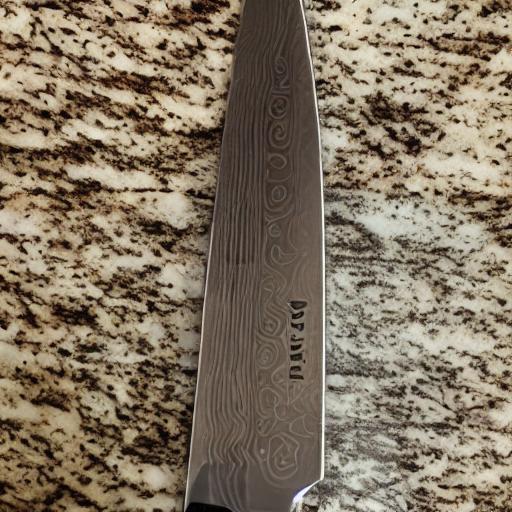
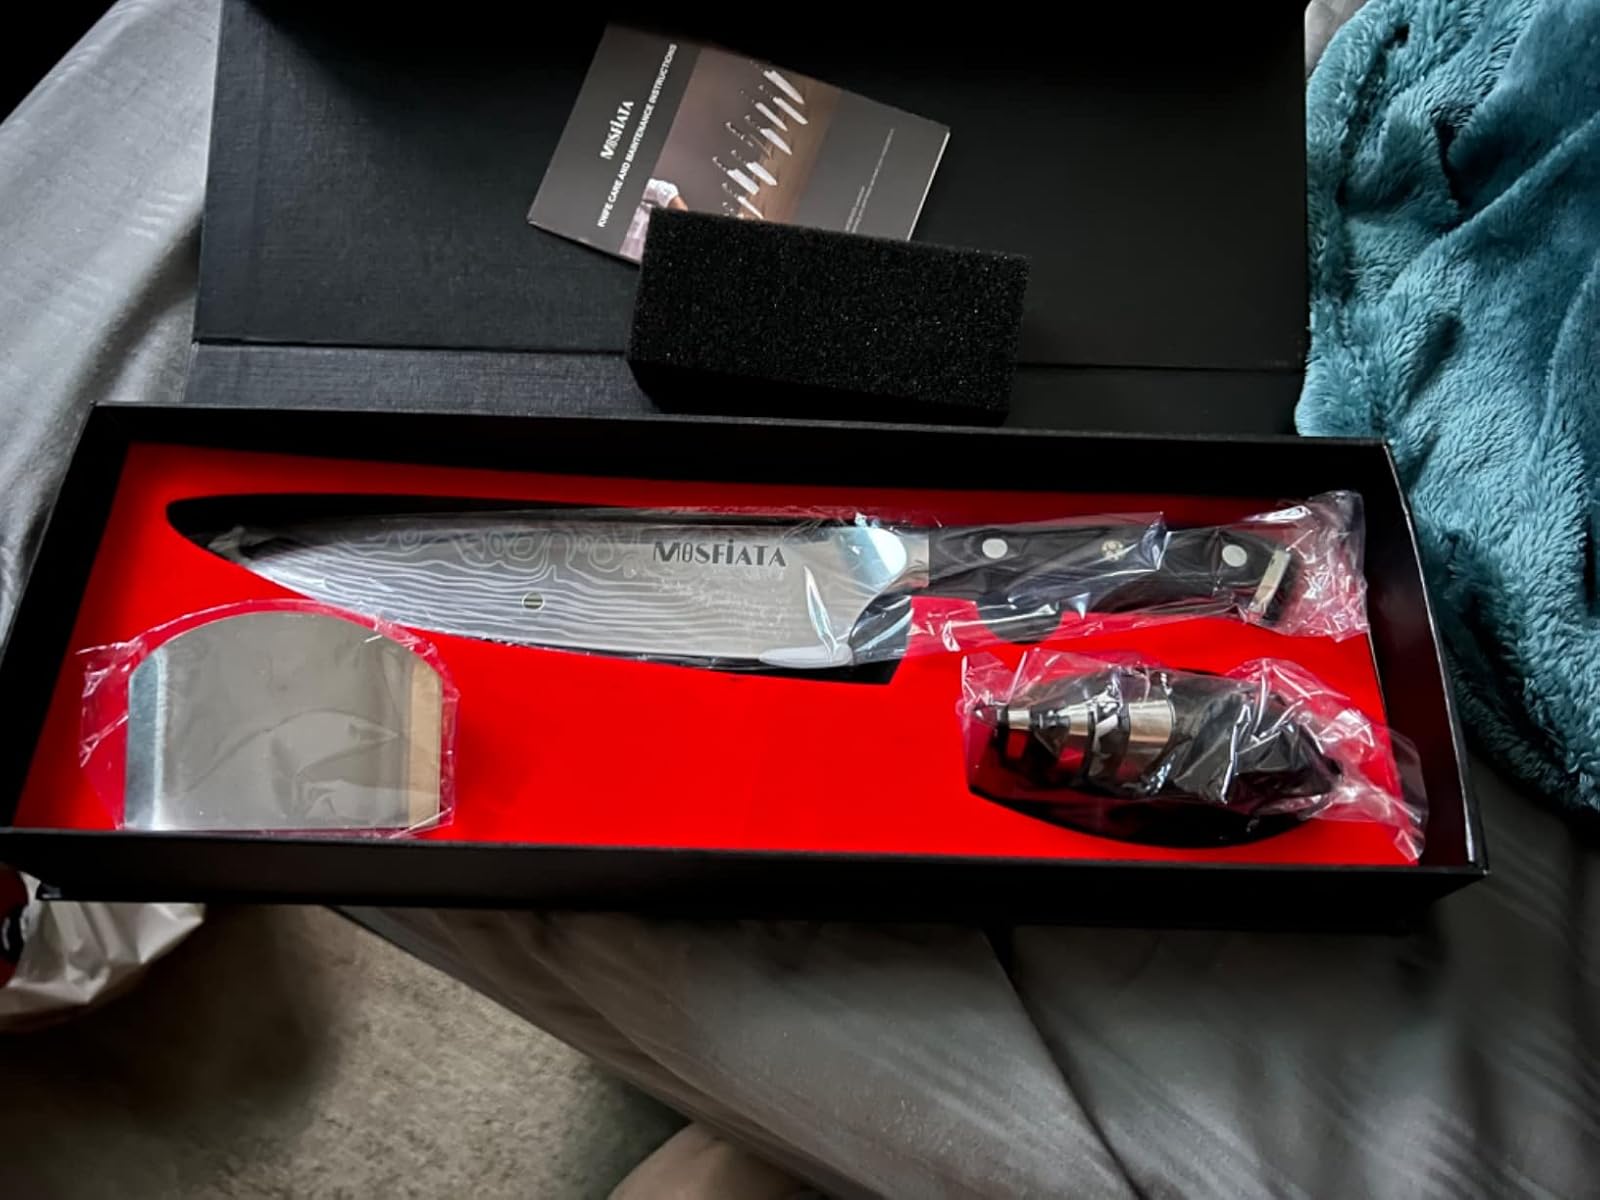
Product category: items_knife
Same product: no